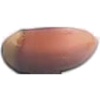
Label: Hazelnut 1